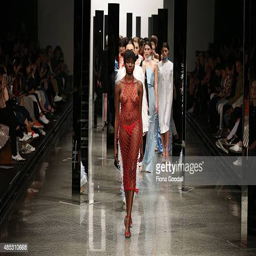
a model showcases designs by person